Tagundaing, Kayin State

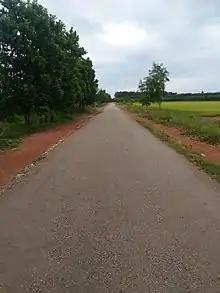
Tagundaing (Tagondaing) - Tanyin Segment

The second main road is Tagondaing-Taungdi-Kyongawon-Phabya Road, it is connected Thanbyuzayat-Payathonzu Road (or Burmese-Siam Railroad), via Tanyin village.